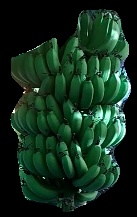
Variety: pachbale
Grade: grade1